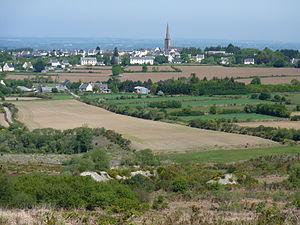
Vue générale de Commana sur sa colline depuis les crêtes de l'Arrée